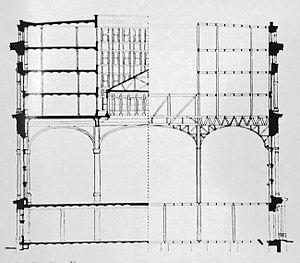
Le New York Produce Exchange était un marché à terme agricole de New York. Fondé en 1861, il avait dans les années 1880 plus de membres qu'aucune autre une bourse à terme des États-Unis. Son siège, le Bowling Green a été le premier bâtiment au monde à combiner le fer forgé et la maçonnerie dans sa structure de construction. Il a été démoli en 1957.
Les premiers gratte-ciel désignent les hauts immeubles de bureaux construits entre 1884 et 1939 principalement à New York et Chicago. Les villes américaines étaient traditionnellement composées de bâtiments à quelques étages mais la forte croissance économique après la guerre de Sécession et le manque de terrains constructibles encouragèrent le développement d'immeubles plus grands à partir des années 1870. Les progrès technologiques permirent la construction de structures métalliques ignifugées avec de profondes fondations et possédant les derniers raffinements comme l'ascenseur et l'éclairage électrique. Ces évolutions rendirent techniquement réalisable et financièrement rentable la construction d'une nouvelle catégorie de grands immeubles. Le premier exemple de ce type fut le Home Insurance Building de 42 m construit à Chicago en 1884. Leur nombre augmenta rapidement et ils furent appelés « gratte-ciels » à partir de 1888.